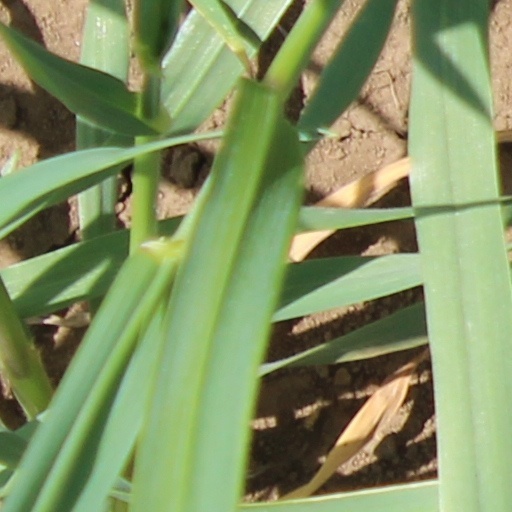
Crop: wheat